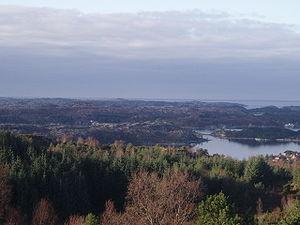
Cet article recense les îles du comté de Hordaland en Norvège.